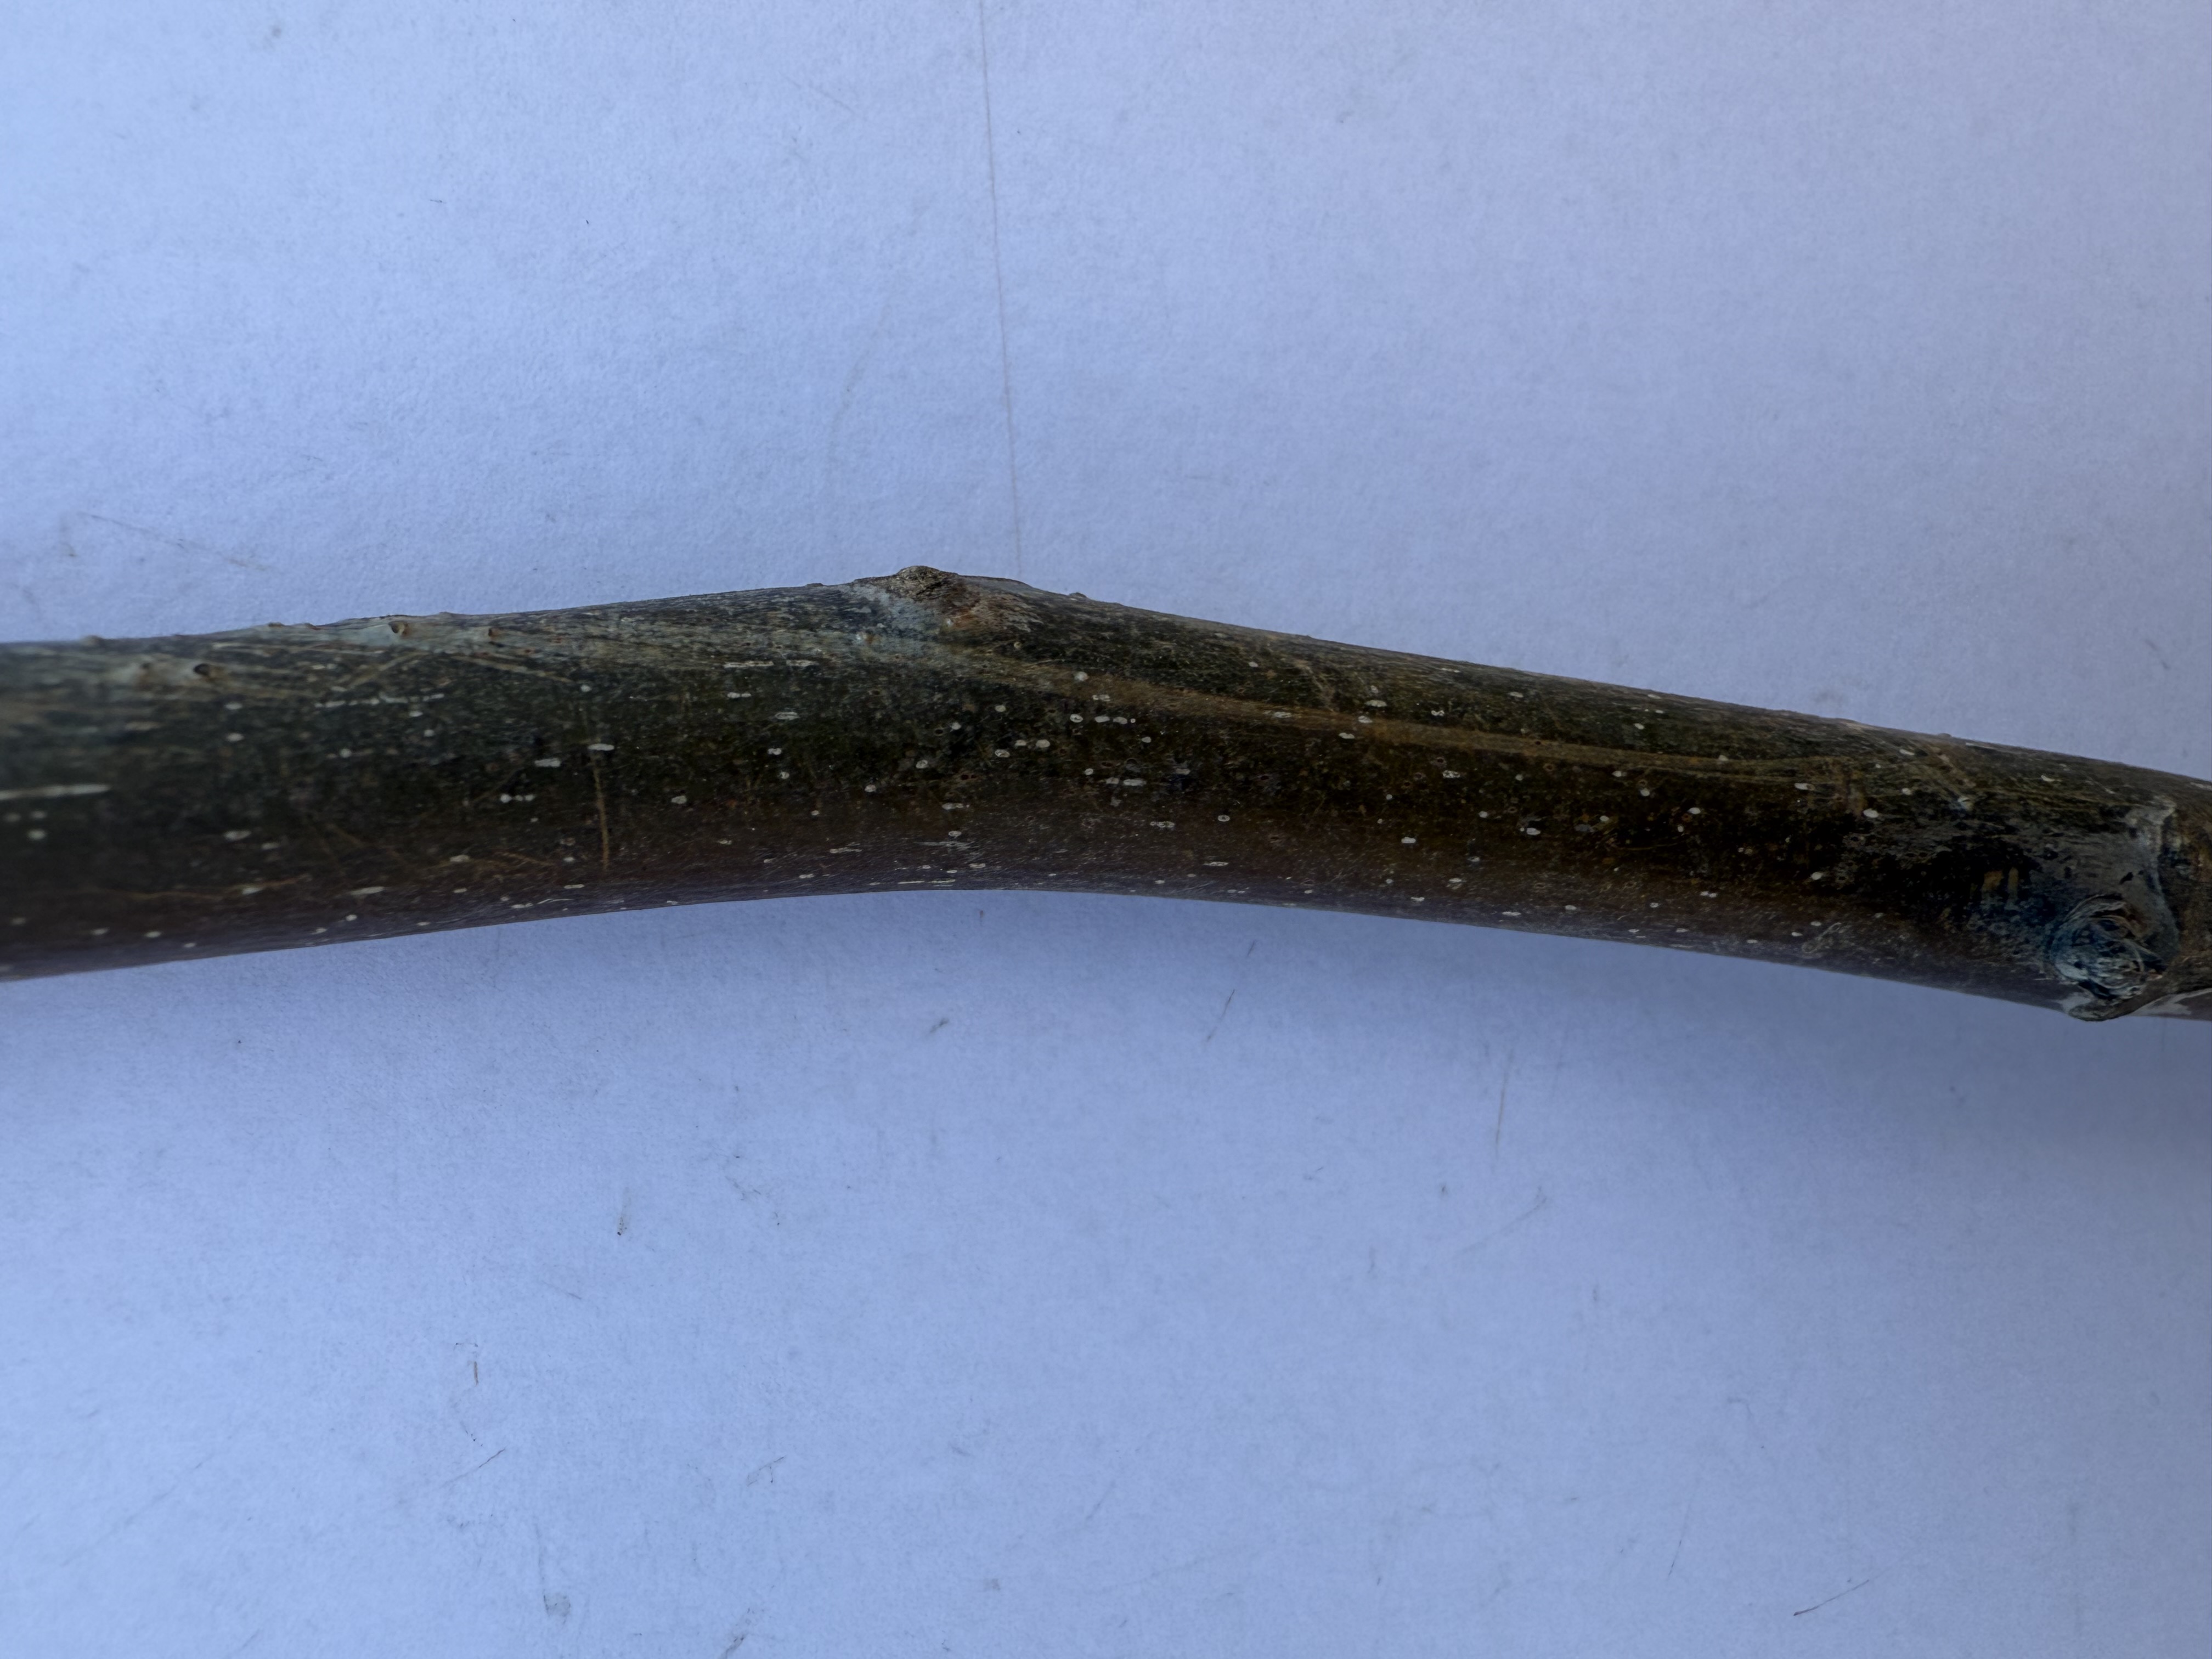
Variety: Bilecik Walnut